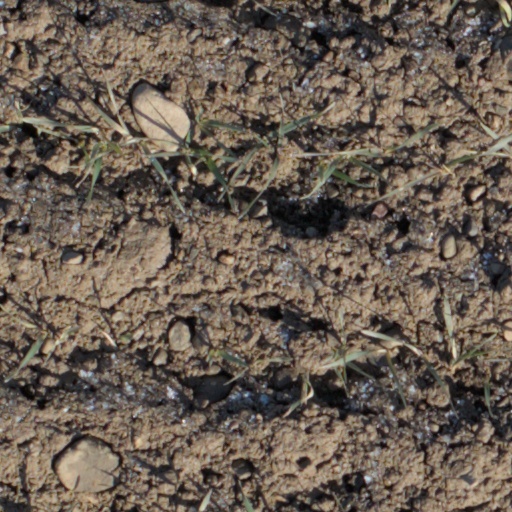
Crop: wheat